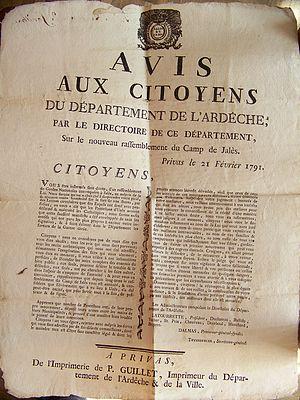
Département français de l'Ardèche
Joyeuse est une commune française, située dans le département de l’Ardèche en région Auvergne-Rhône-Alpes.
L'appellation camps de Jalès fait référence à une série d’événements qui se sont déroulés immédiatement après la Grande Peur au début de la période révolutionnaire, entre août 1790 et juillet 1792 en Ardèche, sur le territoire des communes de Banne, Beaulieu et Berrias-et-Casteljau, dans le canton des Vans.